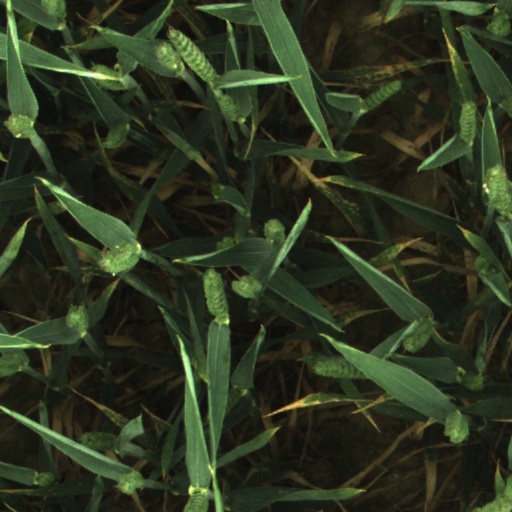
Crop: wheat